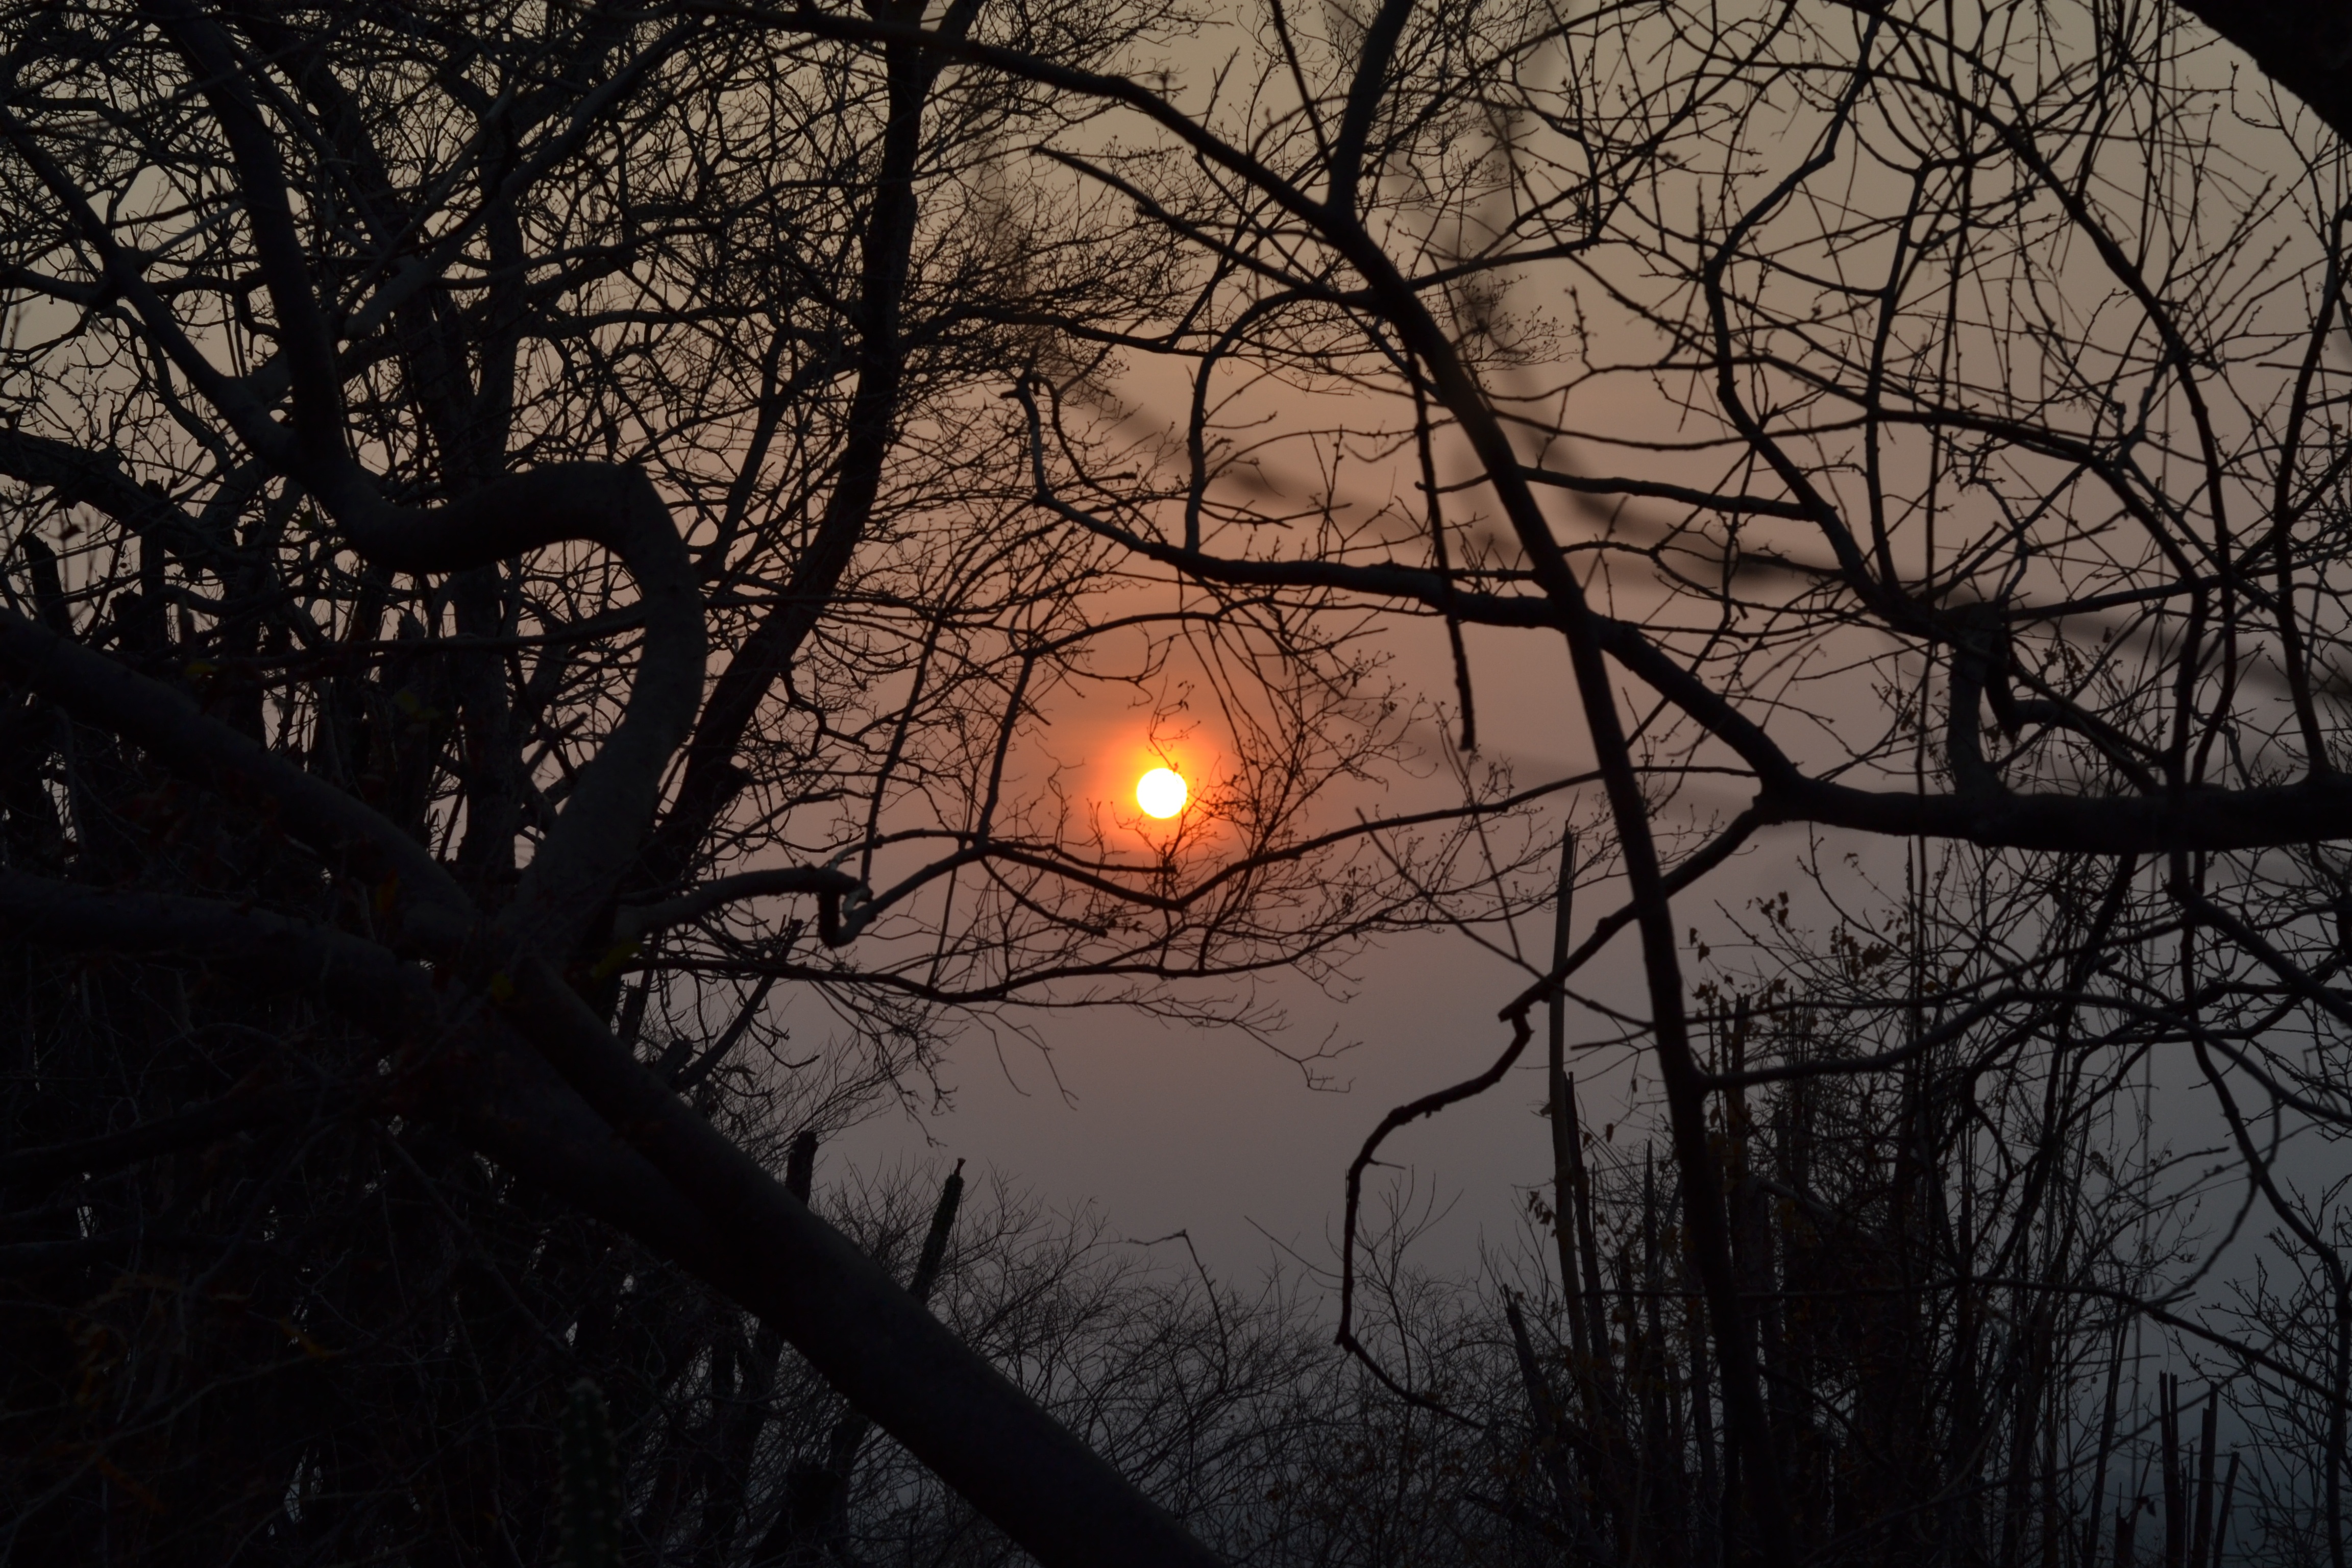
tree, nature, branch, light, sky, sun, sunrise, sunset, night, sunlight, morning, dawn, atmosphere, dusk, evening, reflection, darkness, astronomical object, atmospheric phenomenon, woody plant